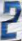
Number: 2